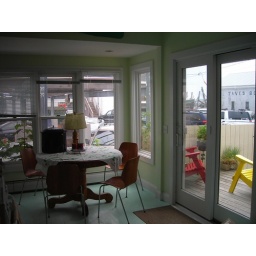
the kitchen table in our rental house (looking out into our back porch and the boatyard in the distance)